Nerone (1977 film)

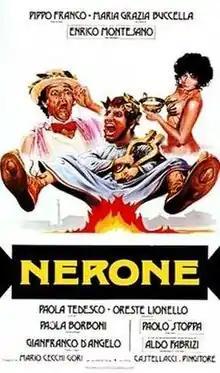

Nerone is a 1977 Italian comedy film directed by & Pingitore. It parodies real life event of the Roman emperor Nero.